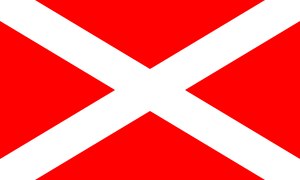
Elleore
Flag for den selvudråbte mikronation
Elleore er en dansk ø beliggende i Roskilde Fjord. Øen hører til Himmelev Sogn i Roskilde Kommune.